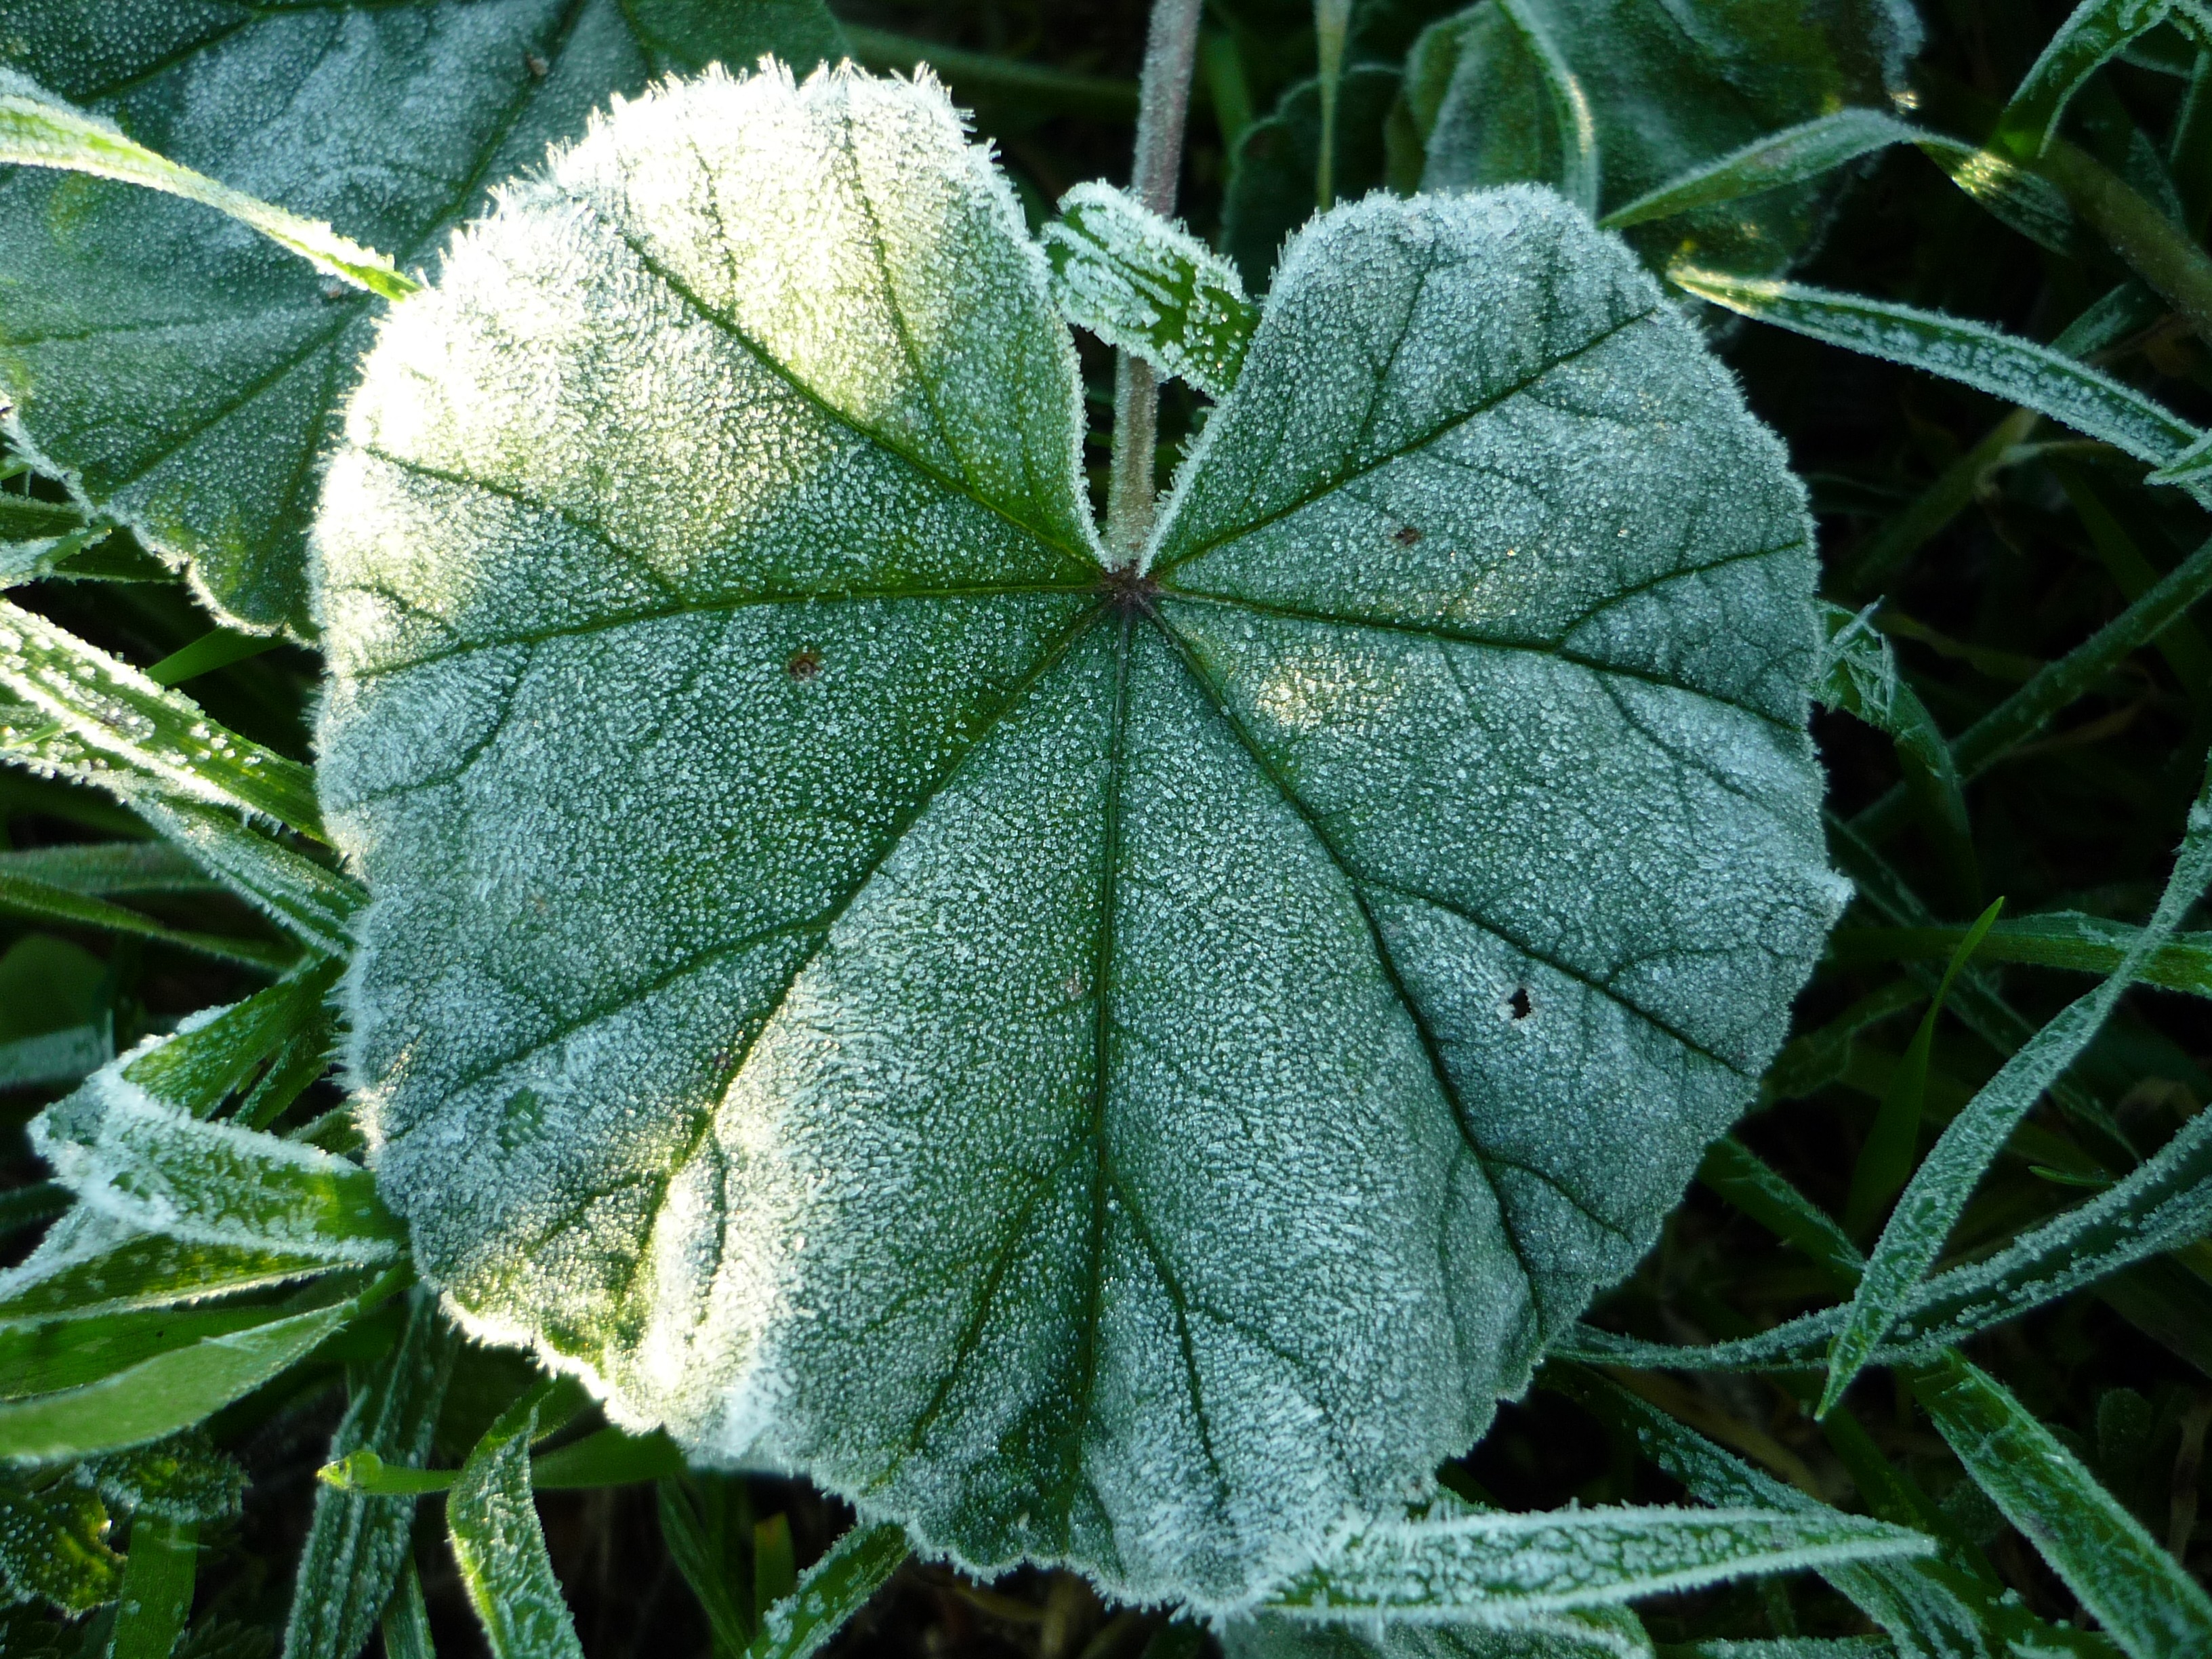
cold, winter, plant, white, leaf, flower, frost, ice, green, herb, produce, botany, flora, surface, shrub, shrubs, december, herbs, flowering plant, tomorrow, nerves, annual plant, land plant